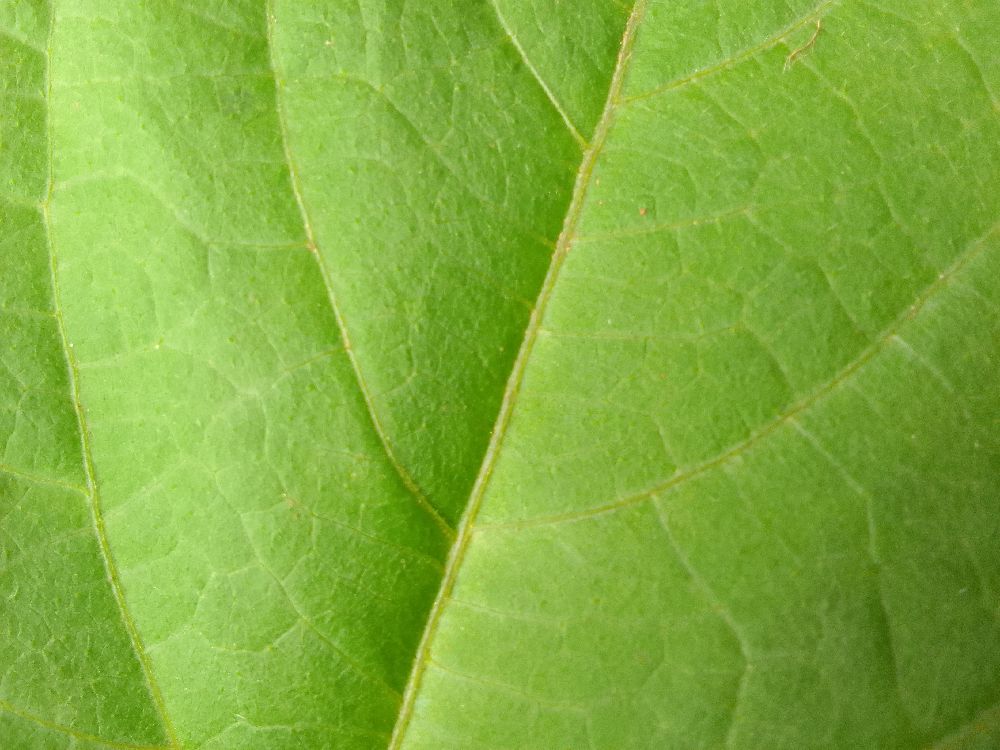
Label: healthy